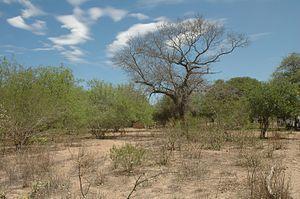
Le Chaco sec est une écorégion terrestre définie par le Fonds mondial pour la nature, qui appartient au biome des forêts de feuillus sèches tropicales et subtropicales de l'écozone néotropicale. Elle comprend la partie de la région sud-américaine du « Gran Chaco » située entre la cordillère des Andes et le 56ᵉ méridien ouest et s'étend à travers la Bolivie, le Paraguay et l'Argentine. La végétation alterne entre la savane et la forêt d'épineux.